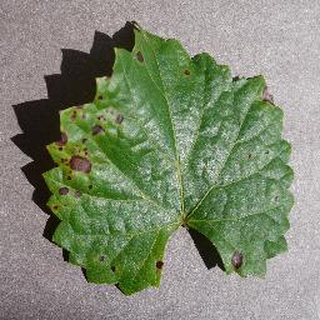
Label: grape_black_rot